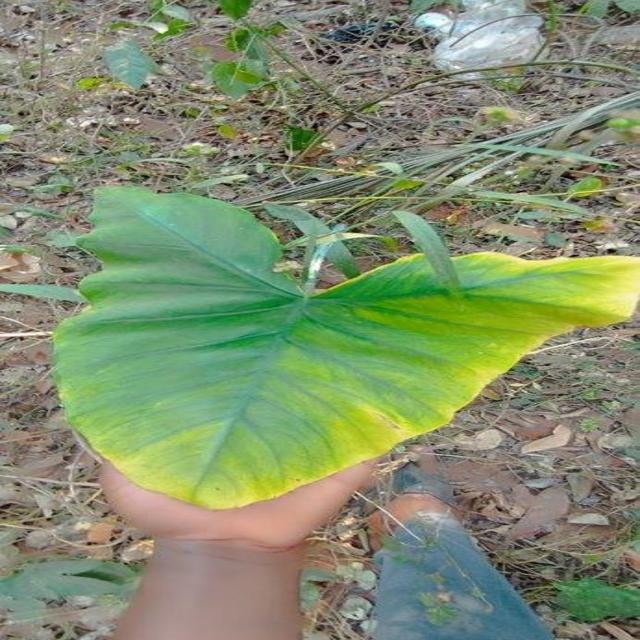
Label: Mid_Blight